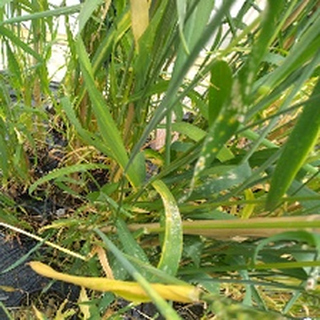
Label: wheat_mildew